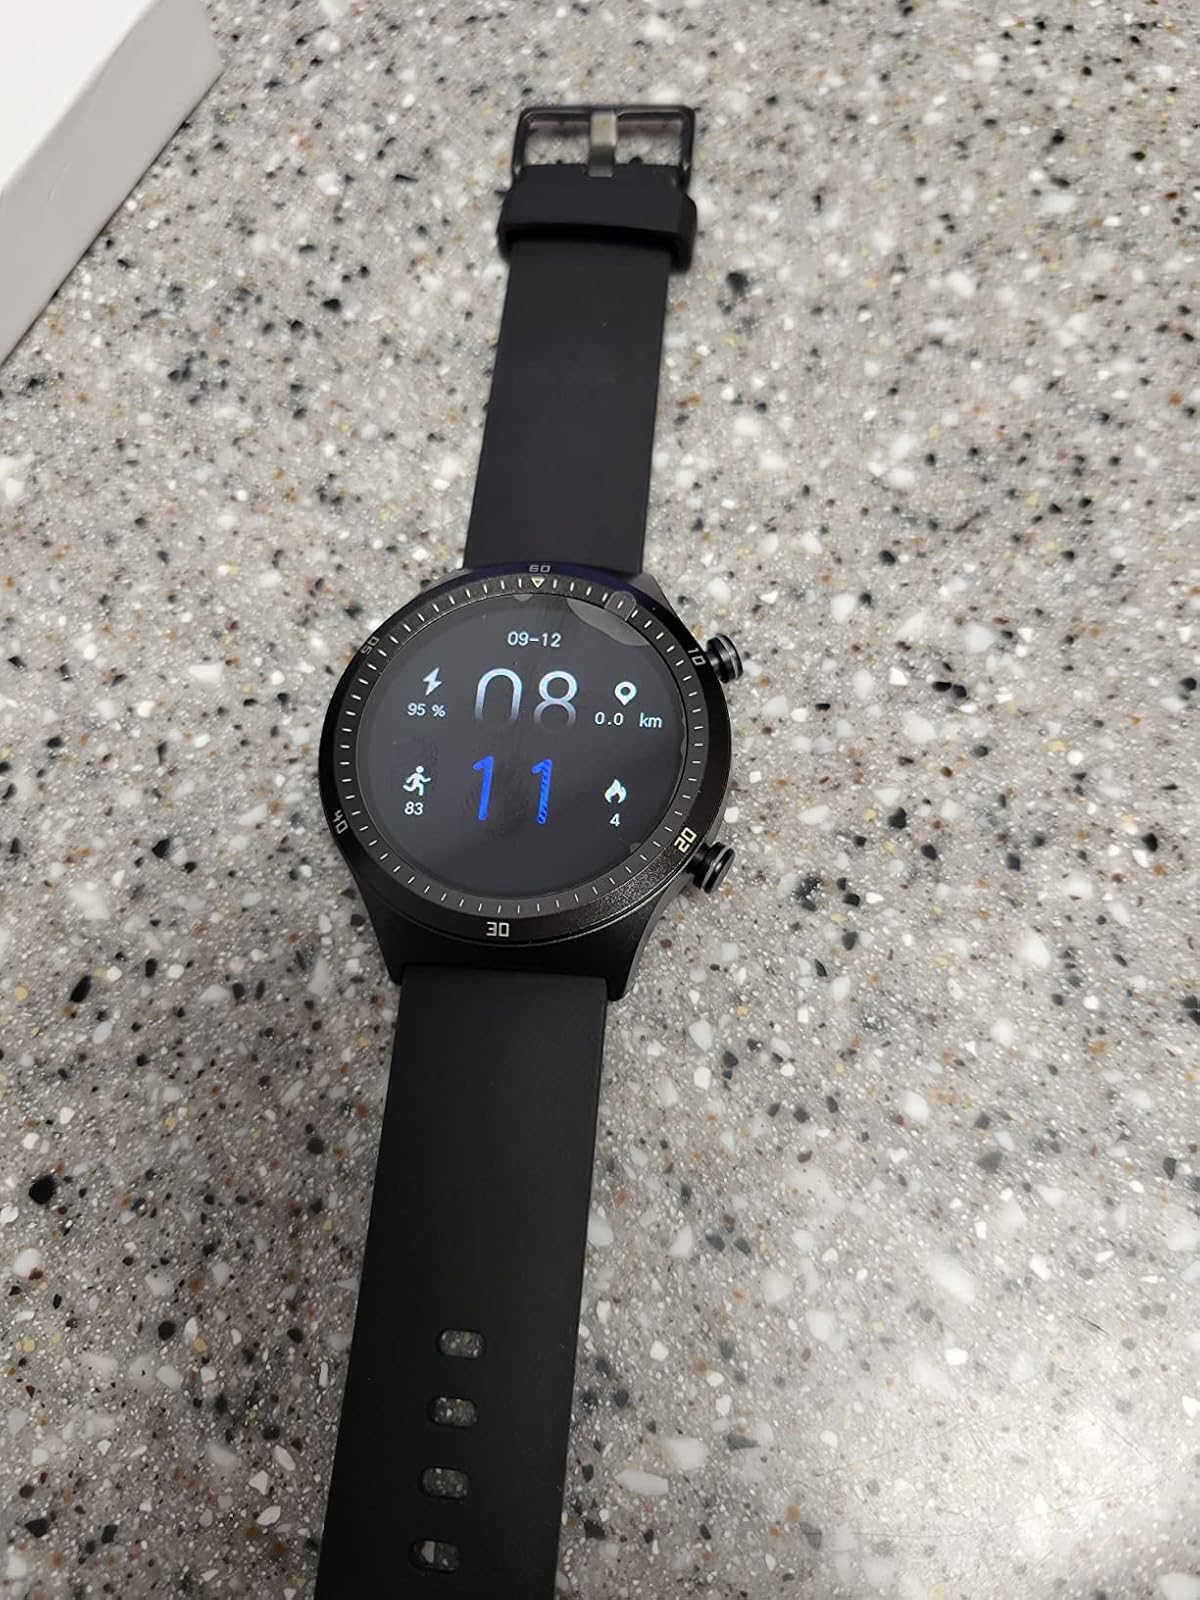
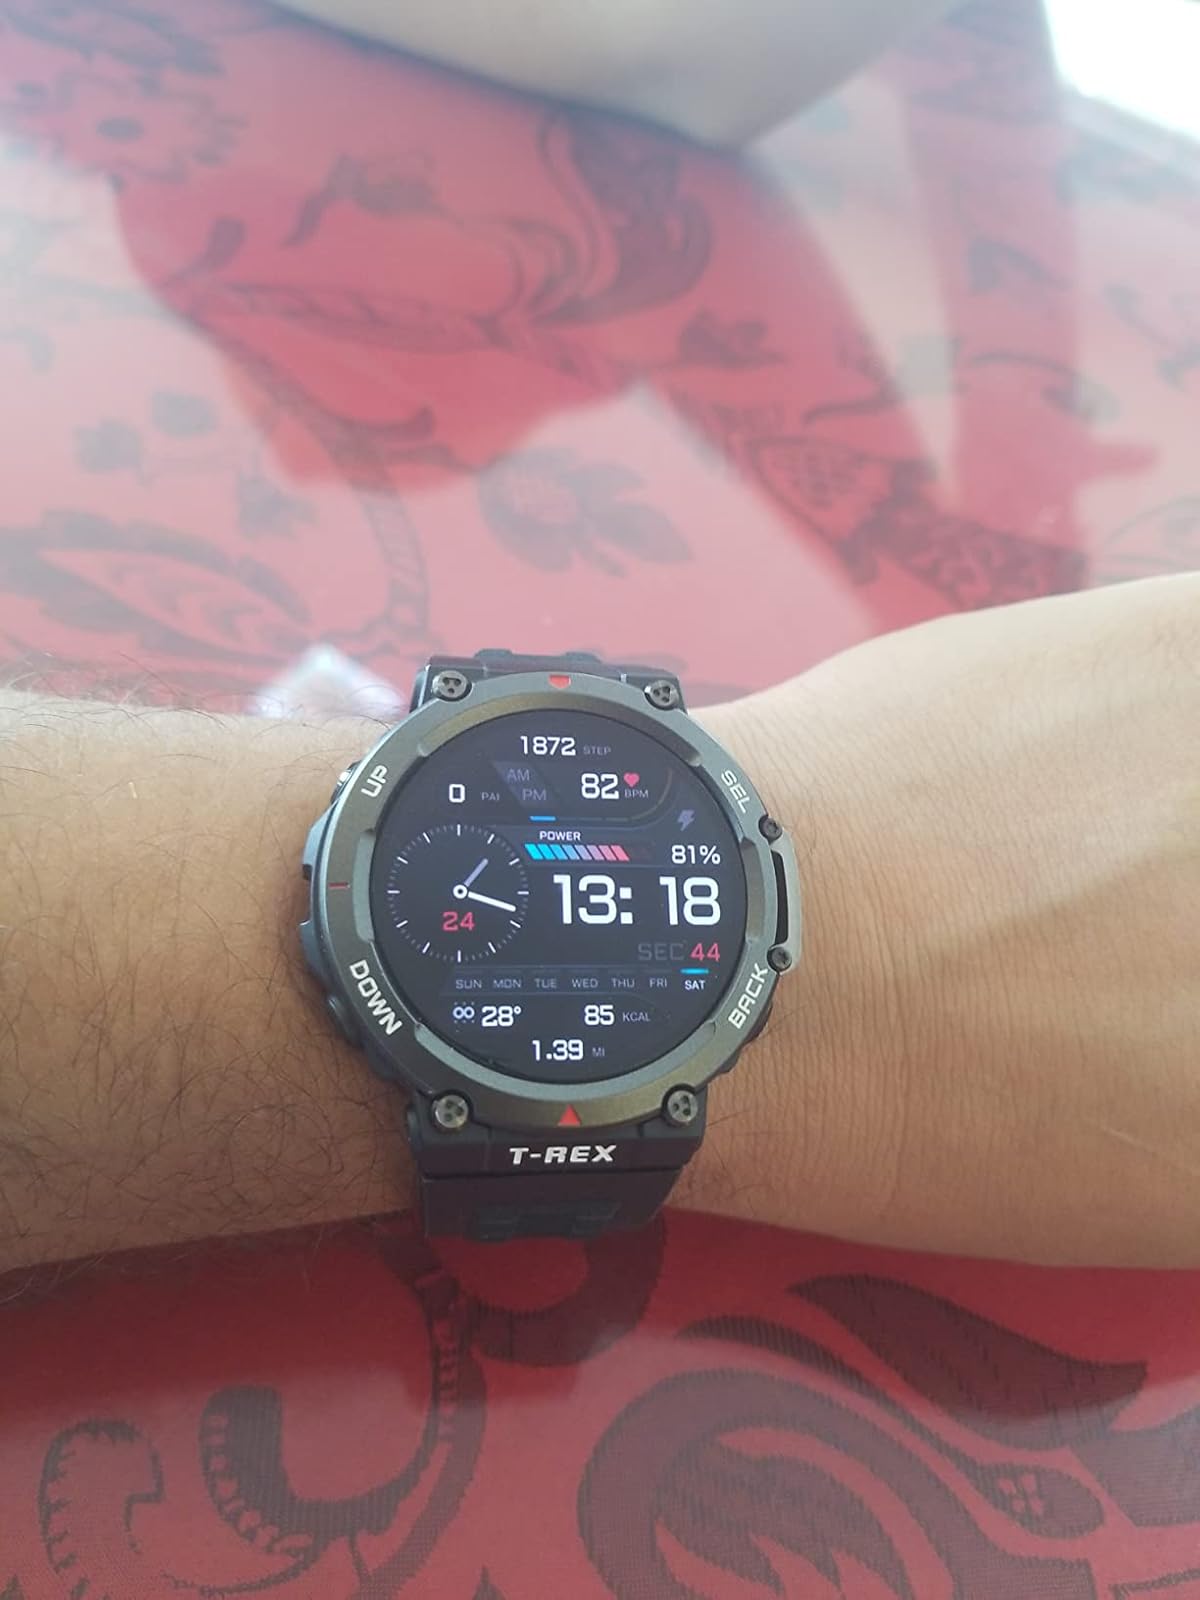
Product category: smartwatch
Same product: no